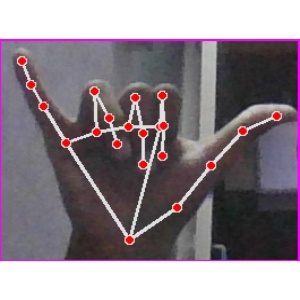
अक्षर: य